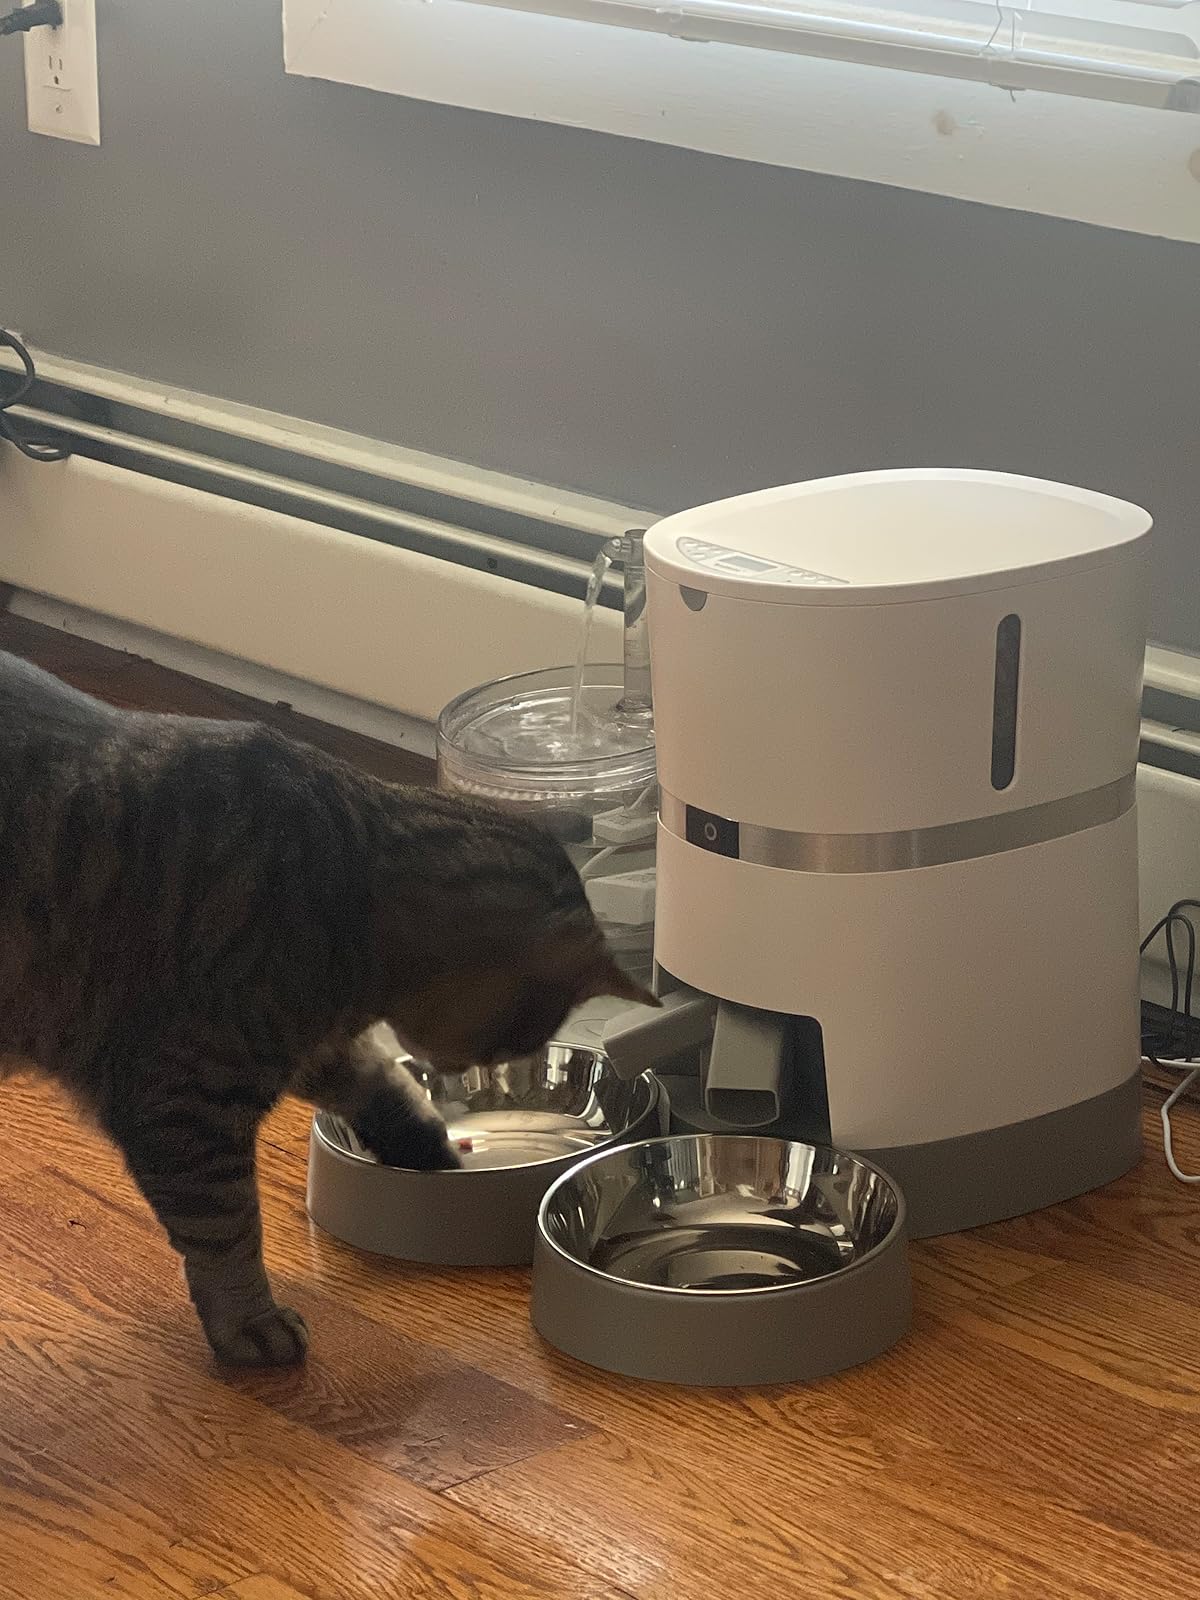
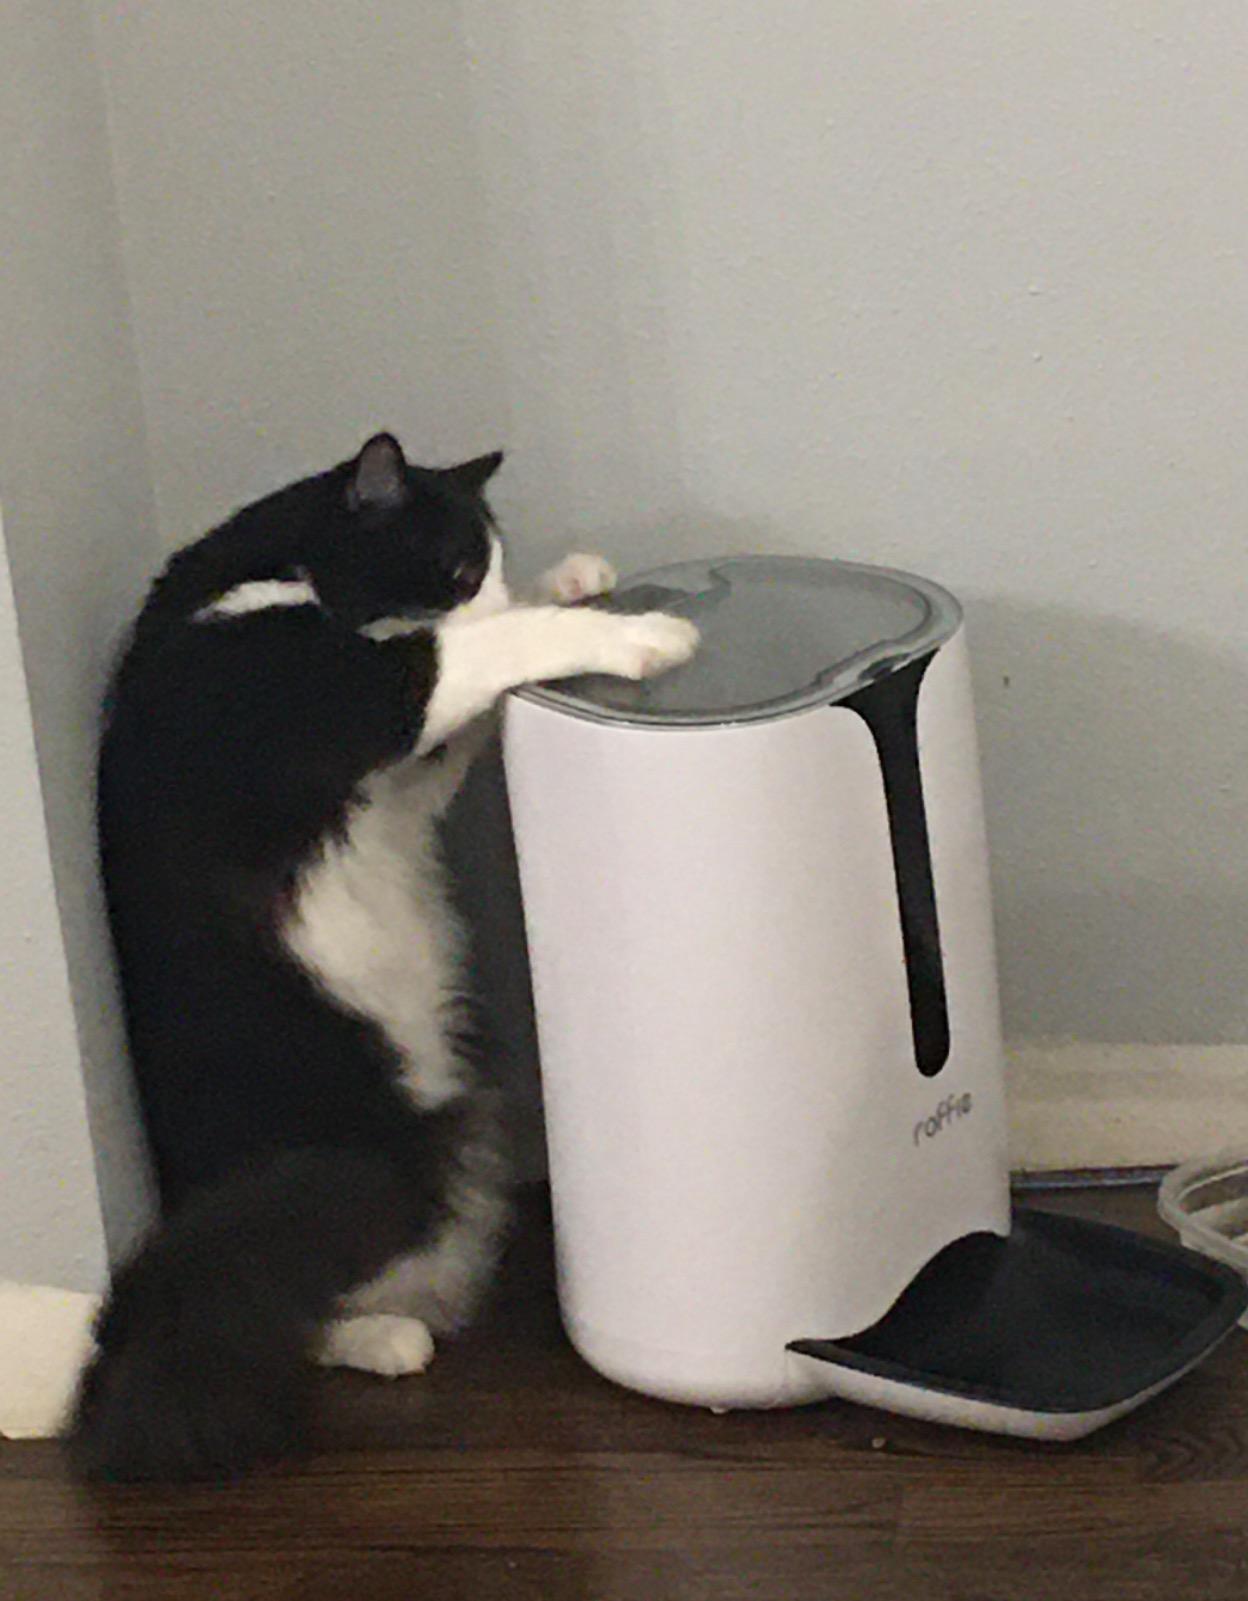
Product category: items_feeder
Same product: no